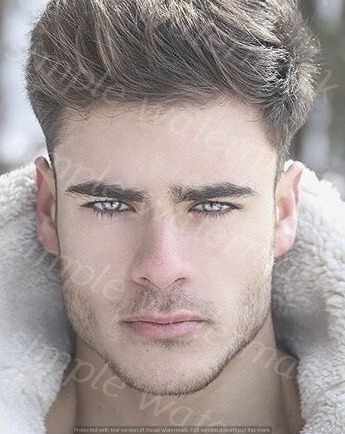
Label: Watermark